10th Heavy Anti-Aircraft Regiment, Royal Artillery

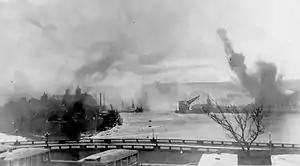
HMS "Illustrious" (right of crane) under attack

Malta had been under air attack since the day Italy entered the war (11 June 1940) and urgently needed AA reinforcements. In January 1941, the German "Luftwaffe" joined the "Regia Aeronautica" in attacks on Malta. On 11 January the damaged aircraft carrier HMS "Illustrious" came into Grand Harbour for repairs. The "Luftwaffe" laid on a major air raid (possibly 50 Junkers Ju 88 and 20 Junkers Ju 87 "Stuka" 's) on 16 January to finish off the carrier, but the AA guns on the island had been re-sited to defend the ship alongside Parlotorio Wharf with a box barrage, and the raiders suffered heavily. A second raid made two days later was also disrupted by the defences. Only one bomb hit the ship, but the adjacent towns were badly hit, and nearby ships and AA positions suffered casualties. On 19 January the "Luftwaffe" tried again, with a diversionary raid on Luqa airfield, but "Illustrious" made her way to Alexandria under her own steam on 23 January.